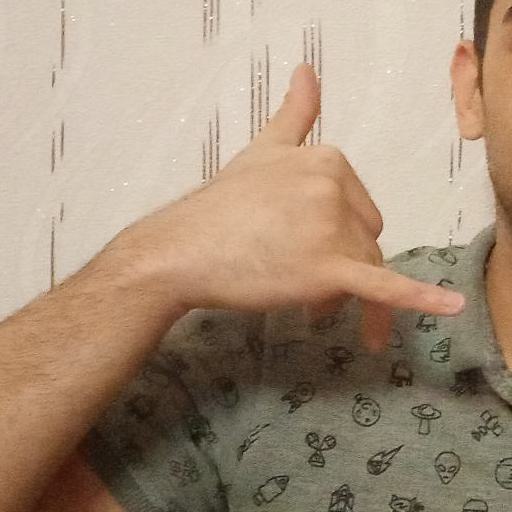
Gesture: call